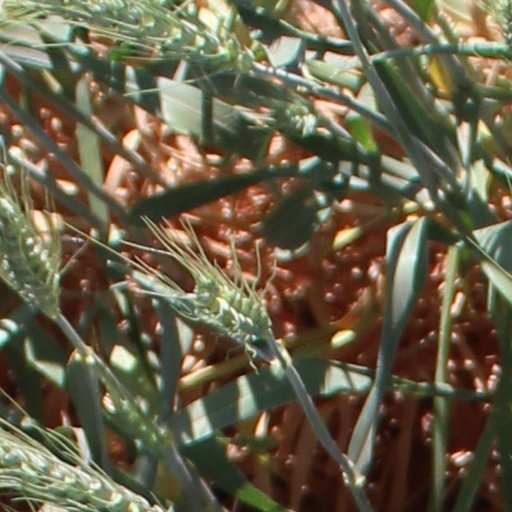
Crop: wheat